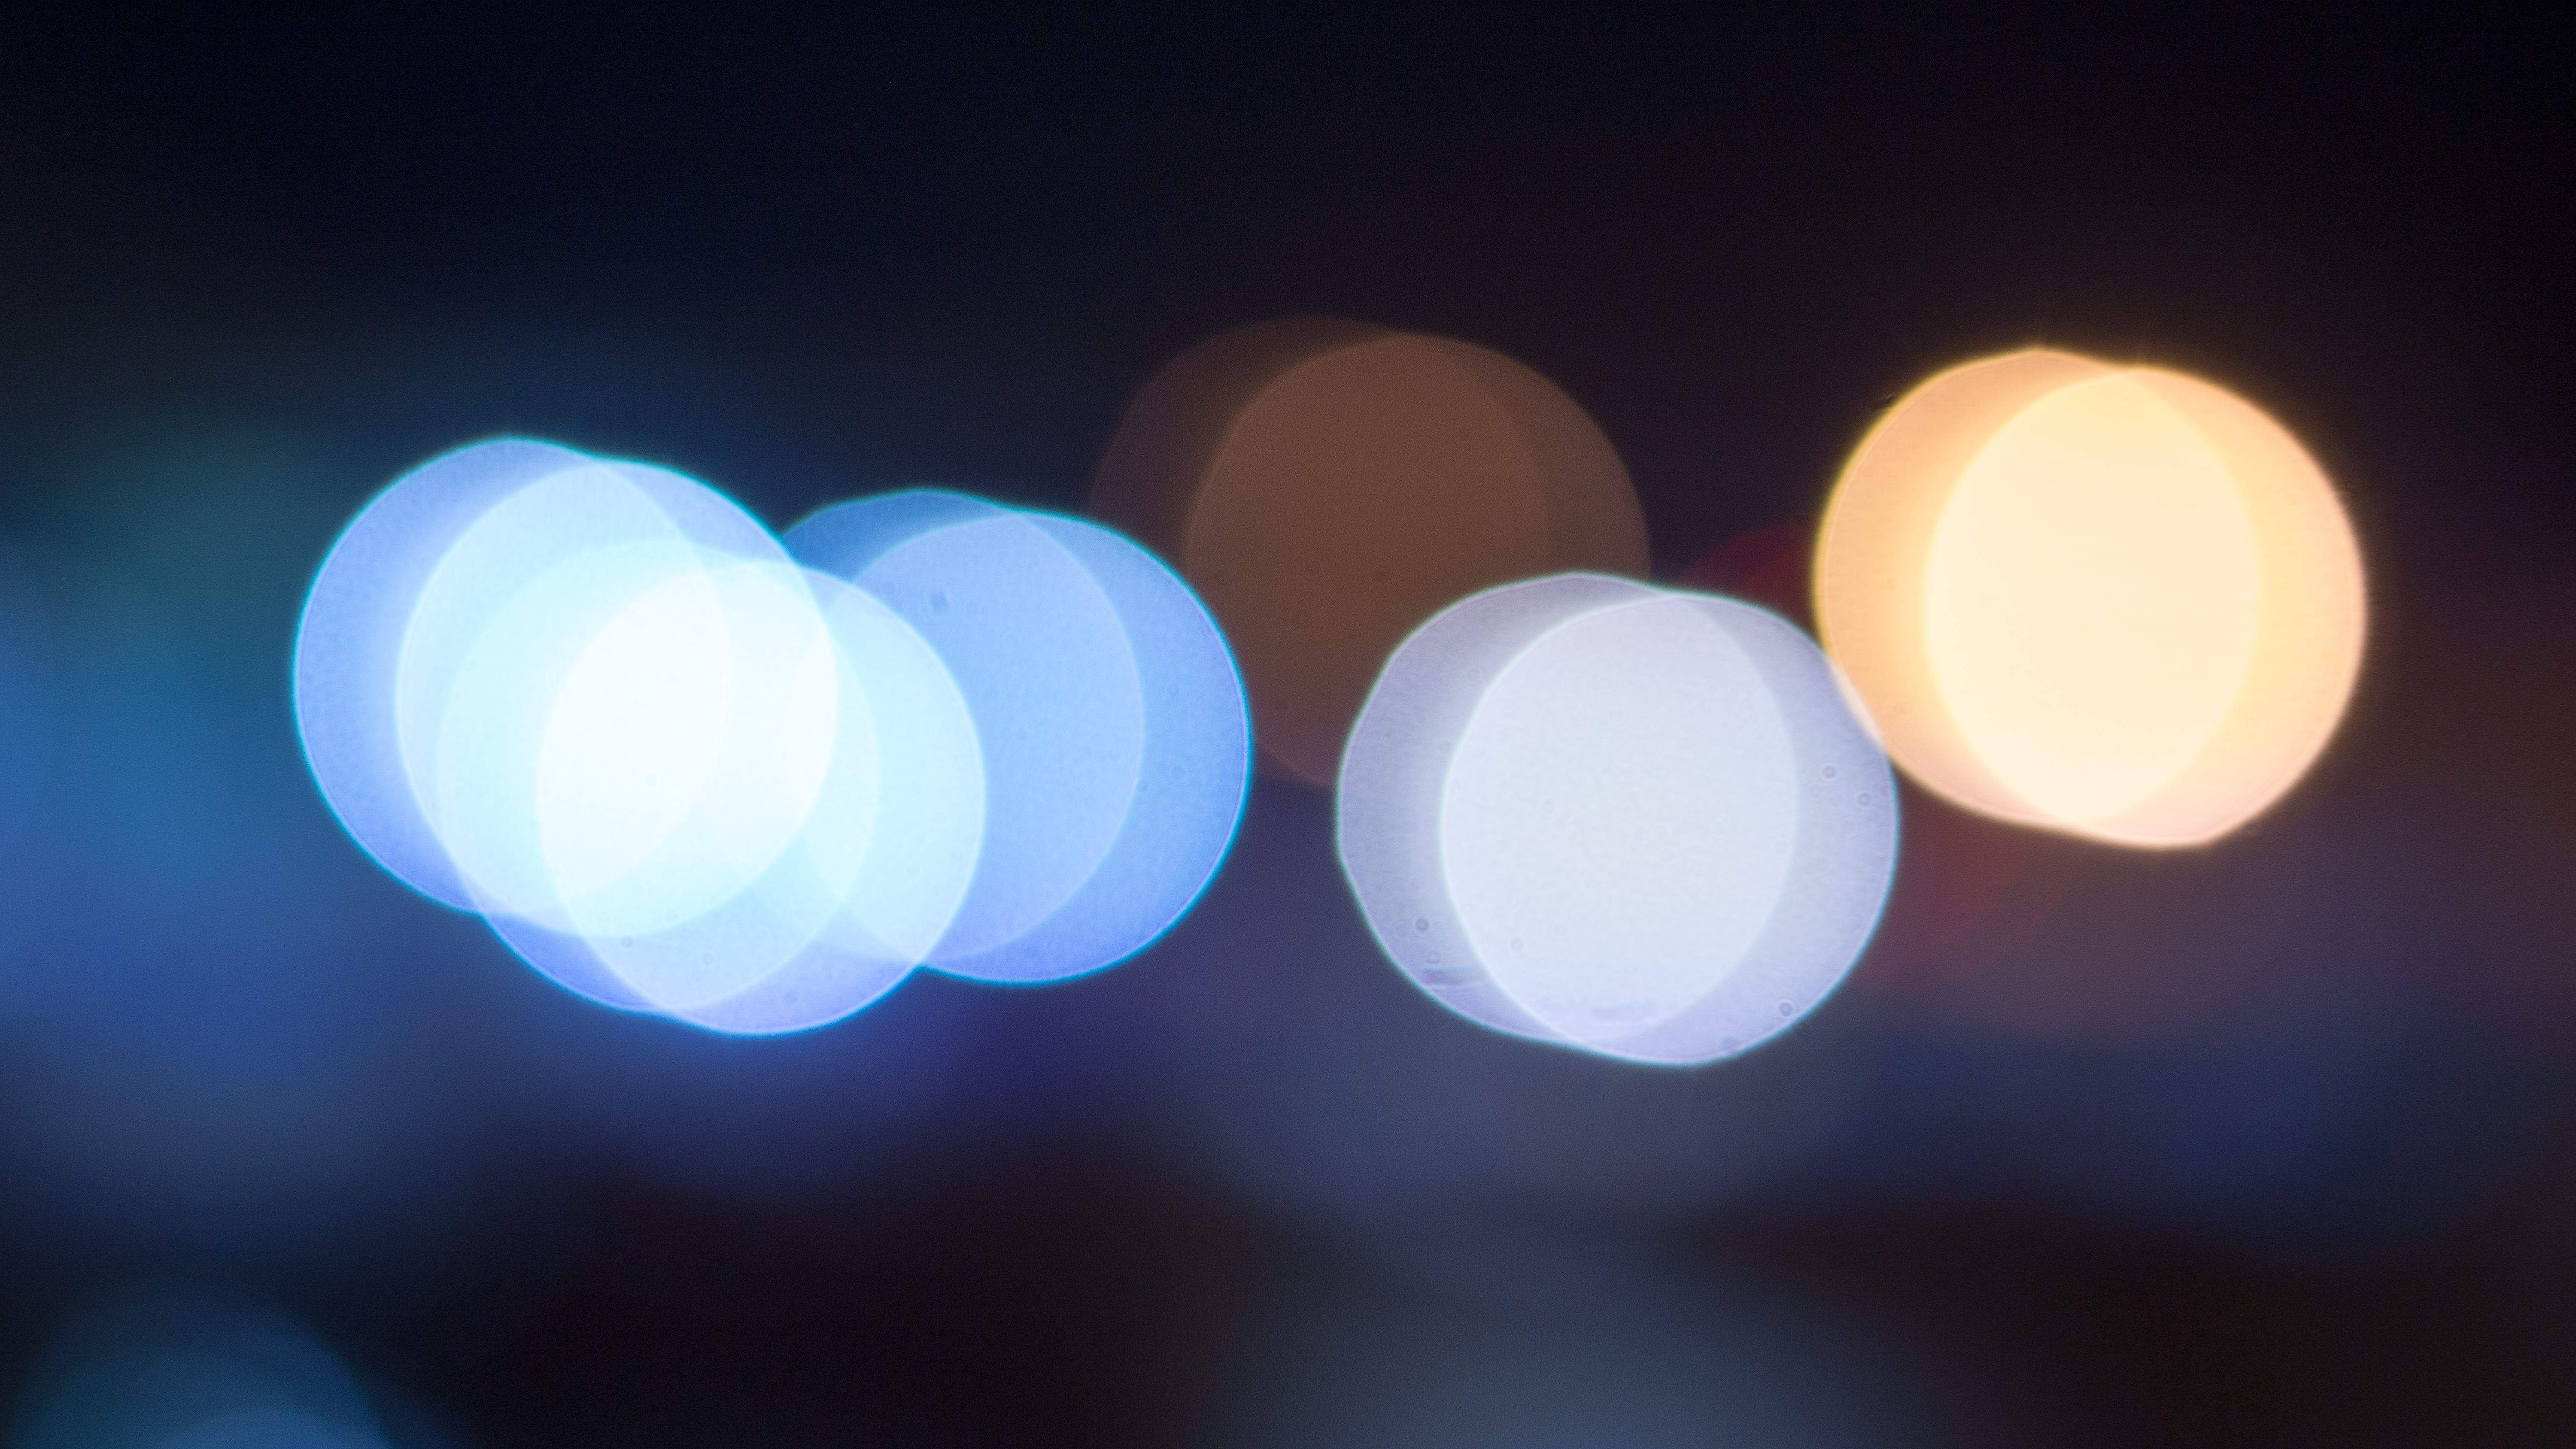
hand, light, bokeh, blur, night, sunlight, city, atmosphere, dark, love, clean, blue, freedom, galaxy, lighting, circle, life, outside, background, earth, wallpaper, hope, soft, good, shape, month, cure, elips